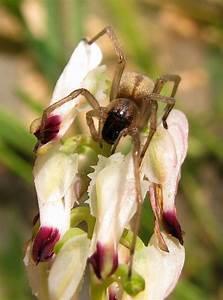
spider